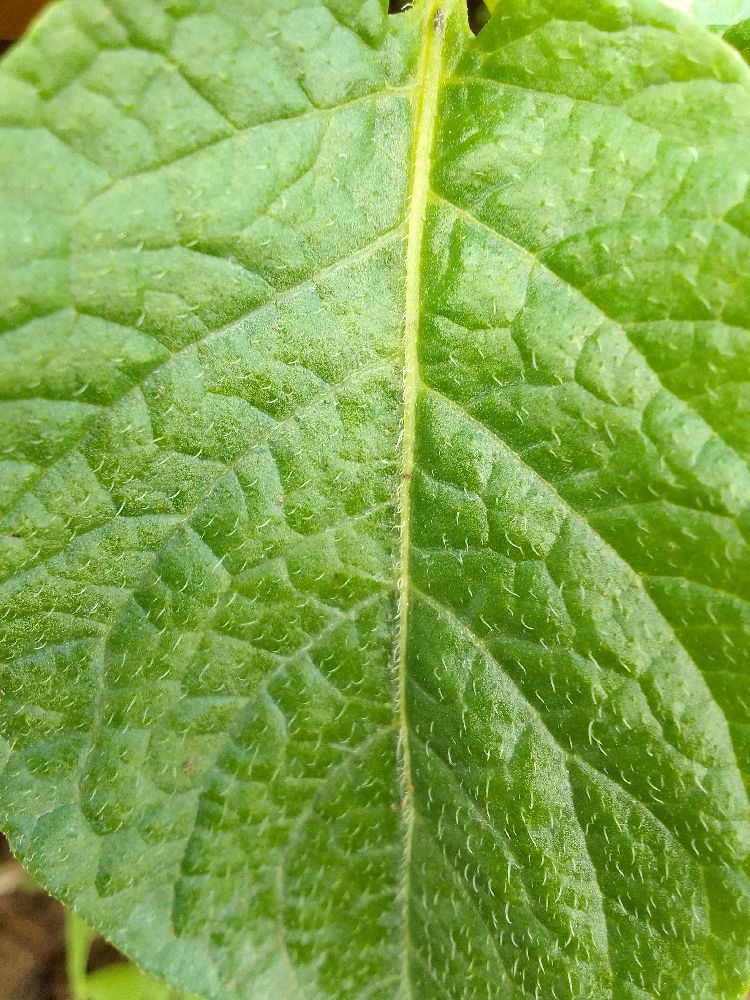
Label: Healthy